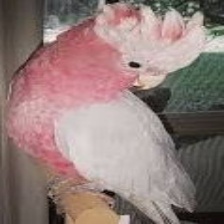
Species: ROSE BREASTED COCKATOO
Scientific name: EOLOPHUS ROSEICAPILLA
ImageNet parent category: sulphur-crested_cockatoo